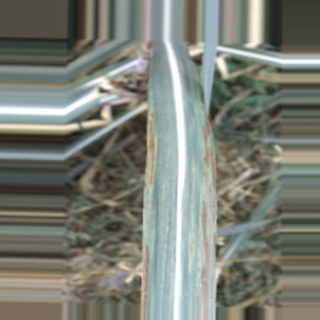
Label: sugarcane_bacterial_blight